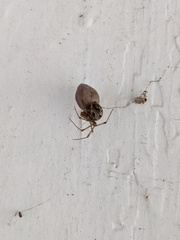
Species: Parasteatoda_tepidariorum